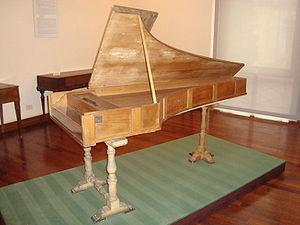
Bartolomeo Cristofori est un facteur d'instruments à clavier italien, facteur de clavecins et de clavicordes. Il est généralement considéré comme l'inventeur du piano-forte, qui évolue après lui pour devenir le piano moderne.
Denzil Wraight, né à Rochester en 1951, est un musicologue et facteur spécialiste des clavecins et piano-forte italiens anciens.
Le musée national des Instruments de musique de Rome est un musée de Rome, créé en 1964, qui rassemble une collection exceptionnelle d'instruments de musique, depuis l'Antiquité jusqu'à nos jours.
Le piano-forte et le forte-piano sont des instruments de musique polyphoniques, à clavier, de la famille des cordes frappées, instruments intermédiaires entre le clavicorde et le piano du XIXᵉ siècle. Les deux termes sont interchangeables, bien que de nos jours le nom forte-piano tend à désigner les premiers pianos, fabriqués avant 1830, tandis que piano-forte, abrégé en piano, désigne le piano moderne.